Pudhupettai

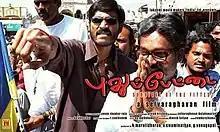
Film poster

Pudhupettai is a 2006 Indian Tamil-language crime action film written and directed by Selvaraghavan starring his brother Dhanush in the lead role, while Sonia Agarwal and Sneha play supporting roles. It follows the story of a slum-dwelling student from Pudhupettai who rises to become a dreaded gangster in North Chennai as a means of survival.